Alain Suguenot

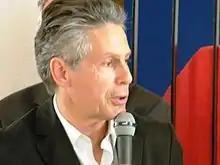
Alain Suguenot 2011

Alain Suguenot (born 17 September 1951) is a member of the National Assembly of France. He represented Côte-d'Or's 5th constituency from 2002 to 2017 as a member of the Union for a Popular Movement.